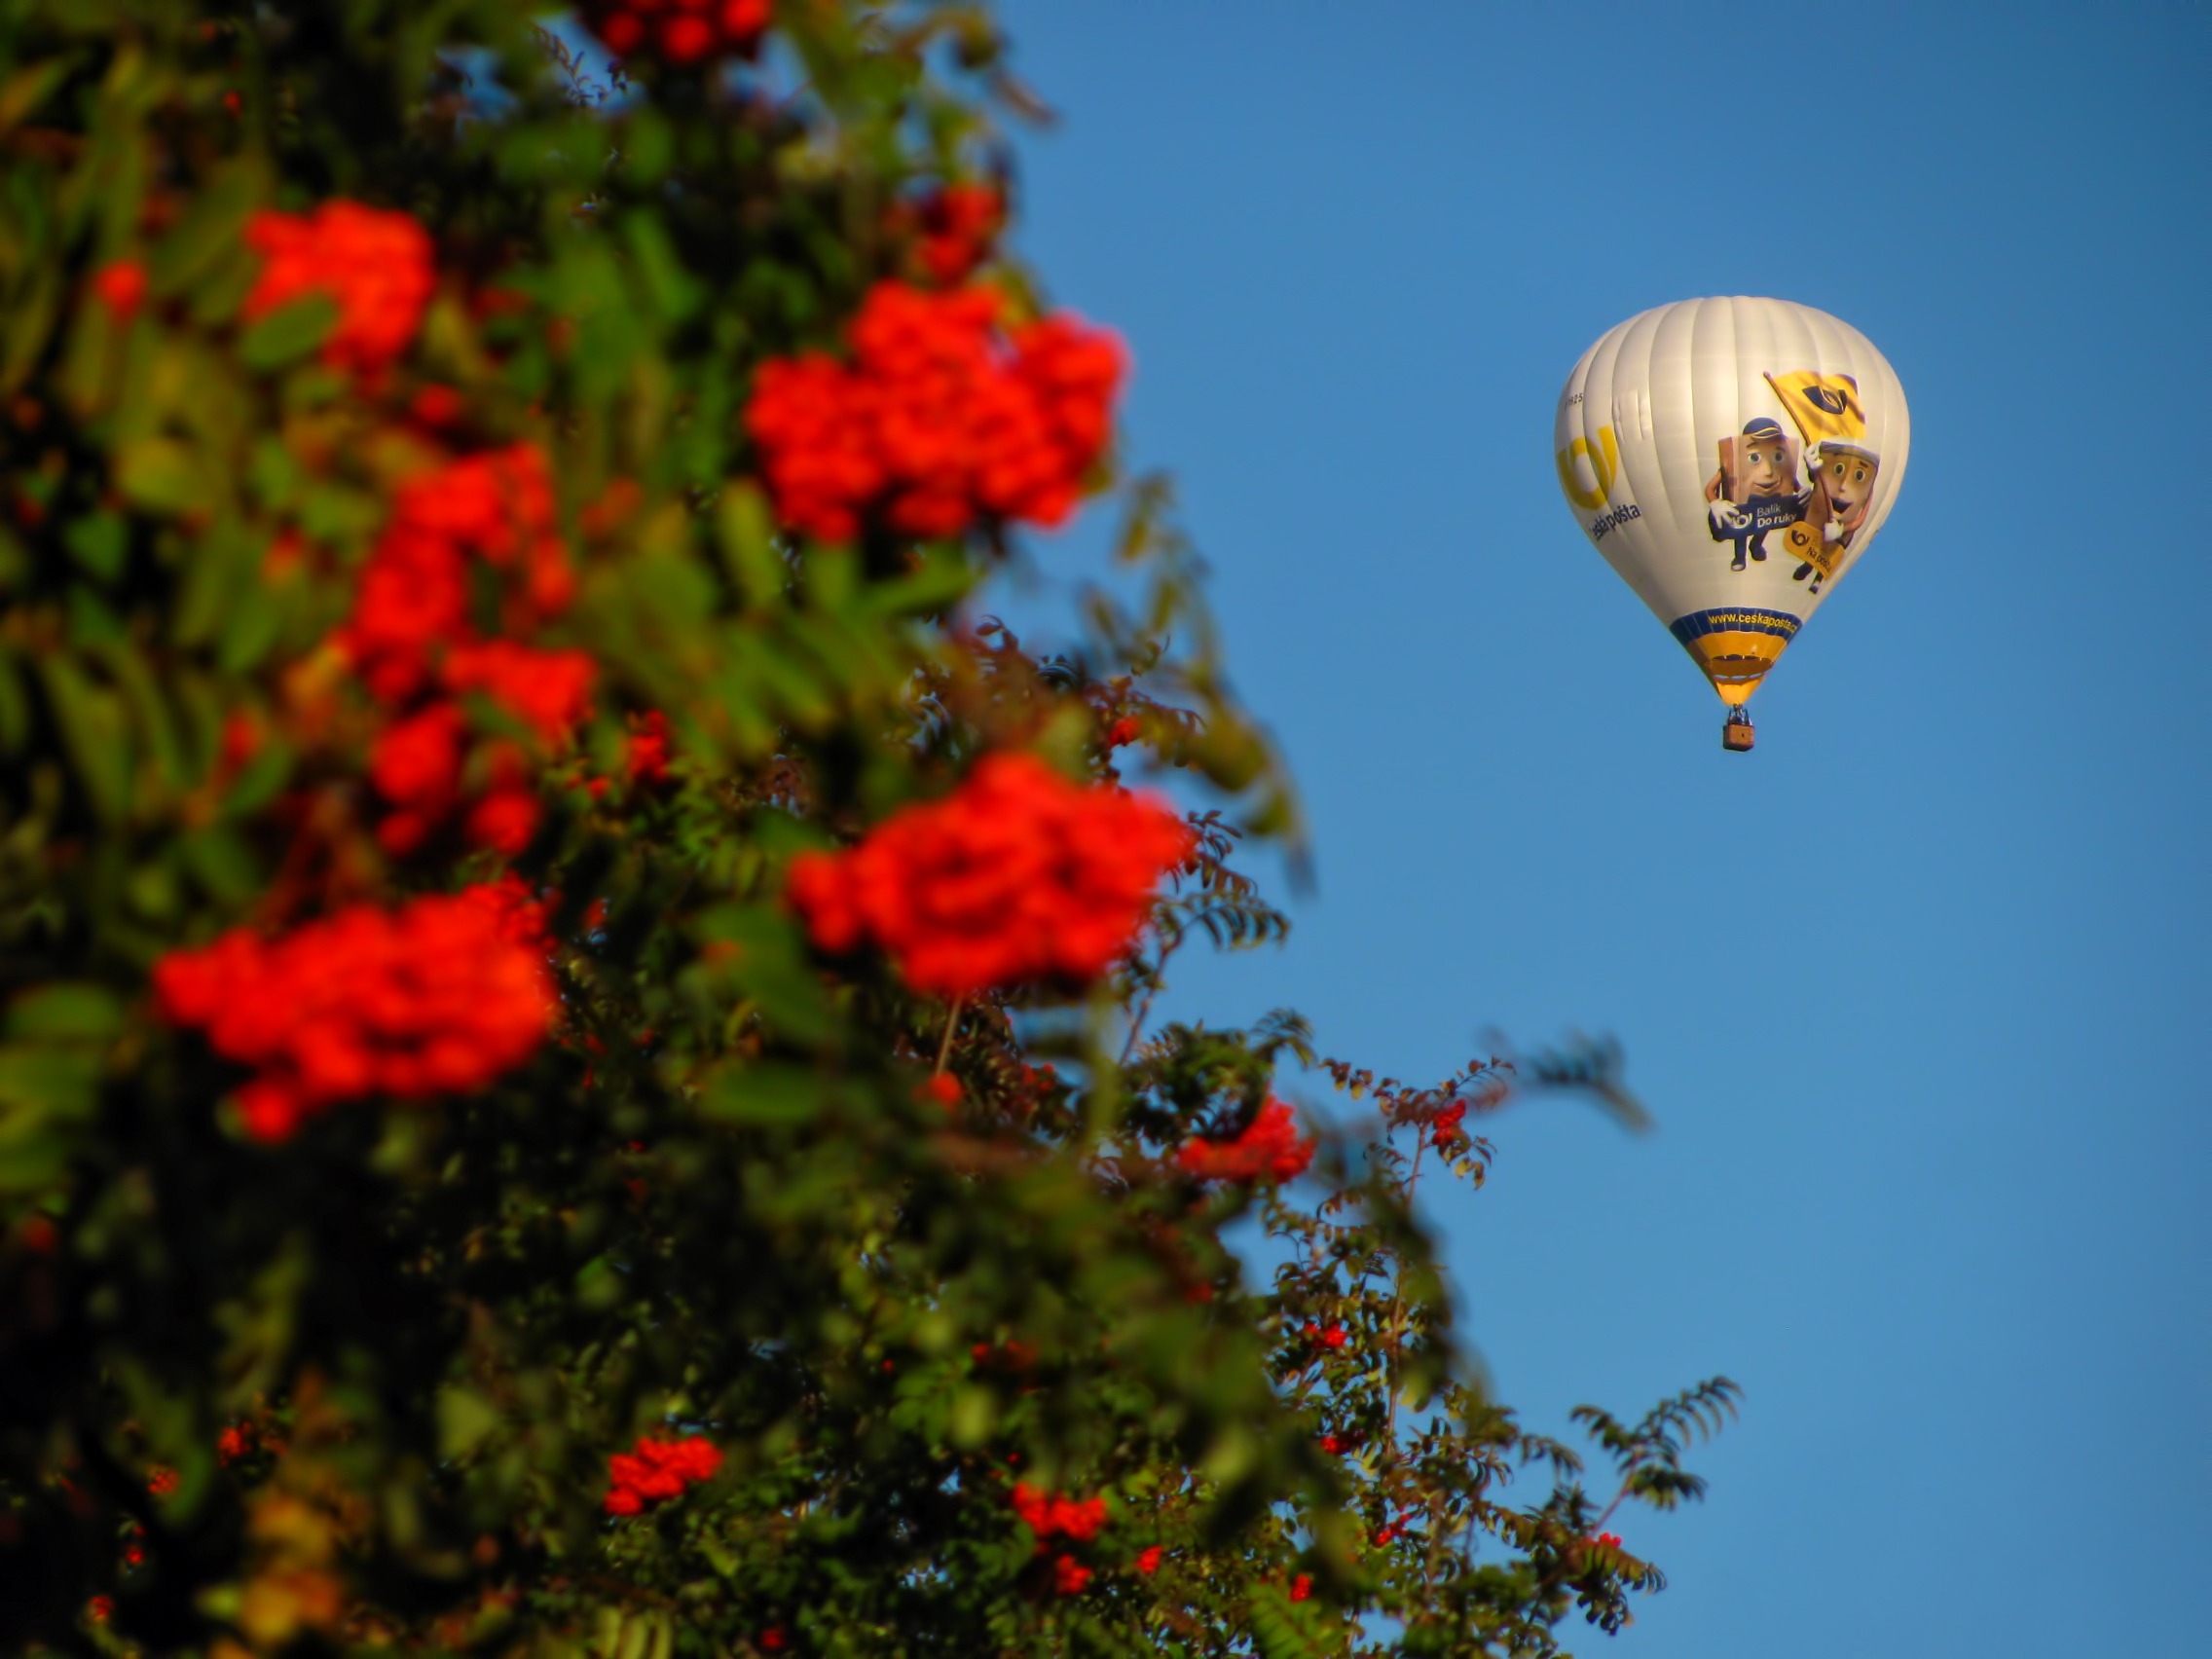
nature, plant, leaf, flower, balloon, adventure, flying, fly, aircraft, recreation, vehicle, autumn, hot air, float, colorful, aerial, flora, mid air, leaves, fun, rise, ballooning, macro photography, atmosphere of earth